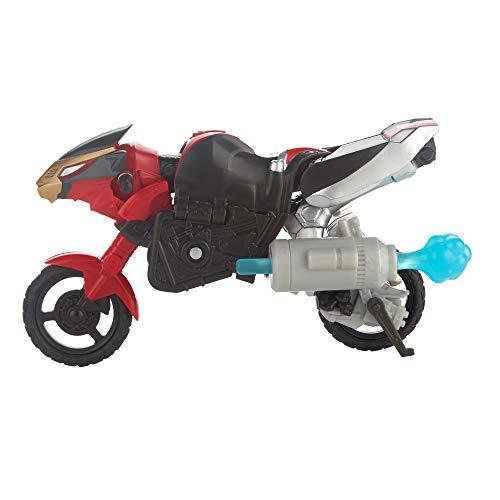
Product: Power Rangers Beast Morphers Cruise Beastbot 6-inch-Scale Action Figure Toy Inspired by The TV Show
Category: Toys & Games | Toy Figures & Playsets | Action Figures
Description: POWER RANGERS BEAST MORPHERS CRUISE BEASTBOT FIGURE – Imagine the companion bot of the Red Ranger carrying him into action or fighting to protect the Morph-X with this 6-inch-scale figure, inspired by the Power Rangers Beast Morphers TV show.
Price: $13.36
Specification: ProductDimensions:1.9x8.5x8.2inches|ItemWeight:4.2ounces|ShippingWeight:5.6ounces(Viewshippingratesandpolicies)|ASIN:B07KQ1K7CV|Itemmodelnumber:E5927AS00|Manufacturerrecommendedage:4yearsandup